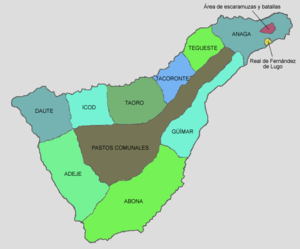
Beneharo était le roi guanche du Menceyato de Anaga, sur l'île de Tenerife, à l'époque de la conquête espagnole.
Un Mencey est un roi guanche de l'île de Tenerife durant l'époque de la conquête espagnole.
Bentor, né vers 1463, fut le dernier mencey de Taoro, de novembre 1494 jusqu'à son suicide, fin 1495 ou début 1496. Taoro était l'un des neuf menceyatos, ou royaumes, de l'île de Tenerife avant la conquête espagnole.